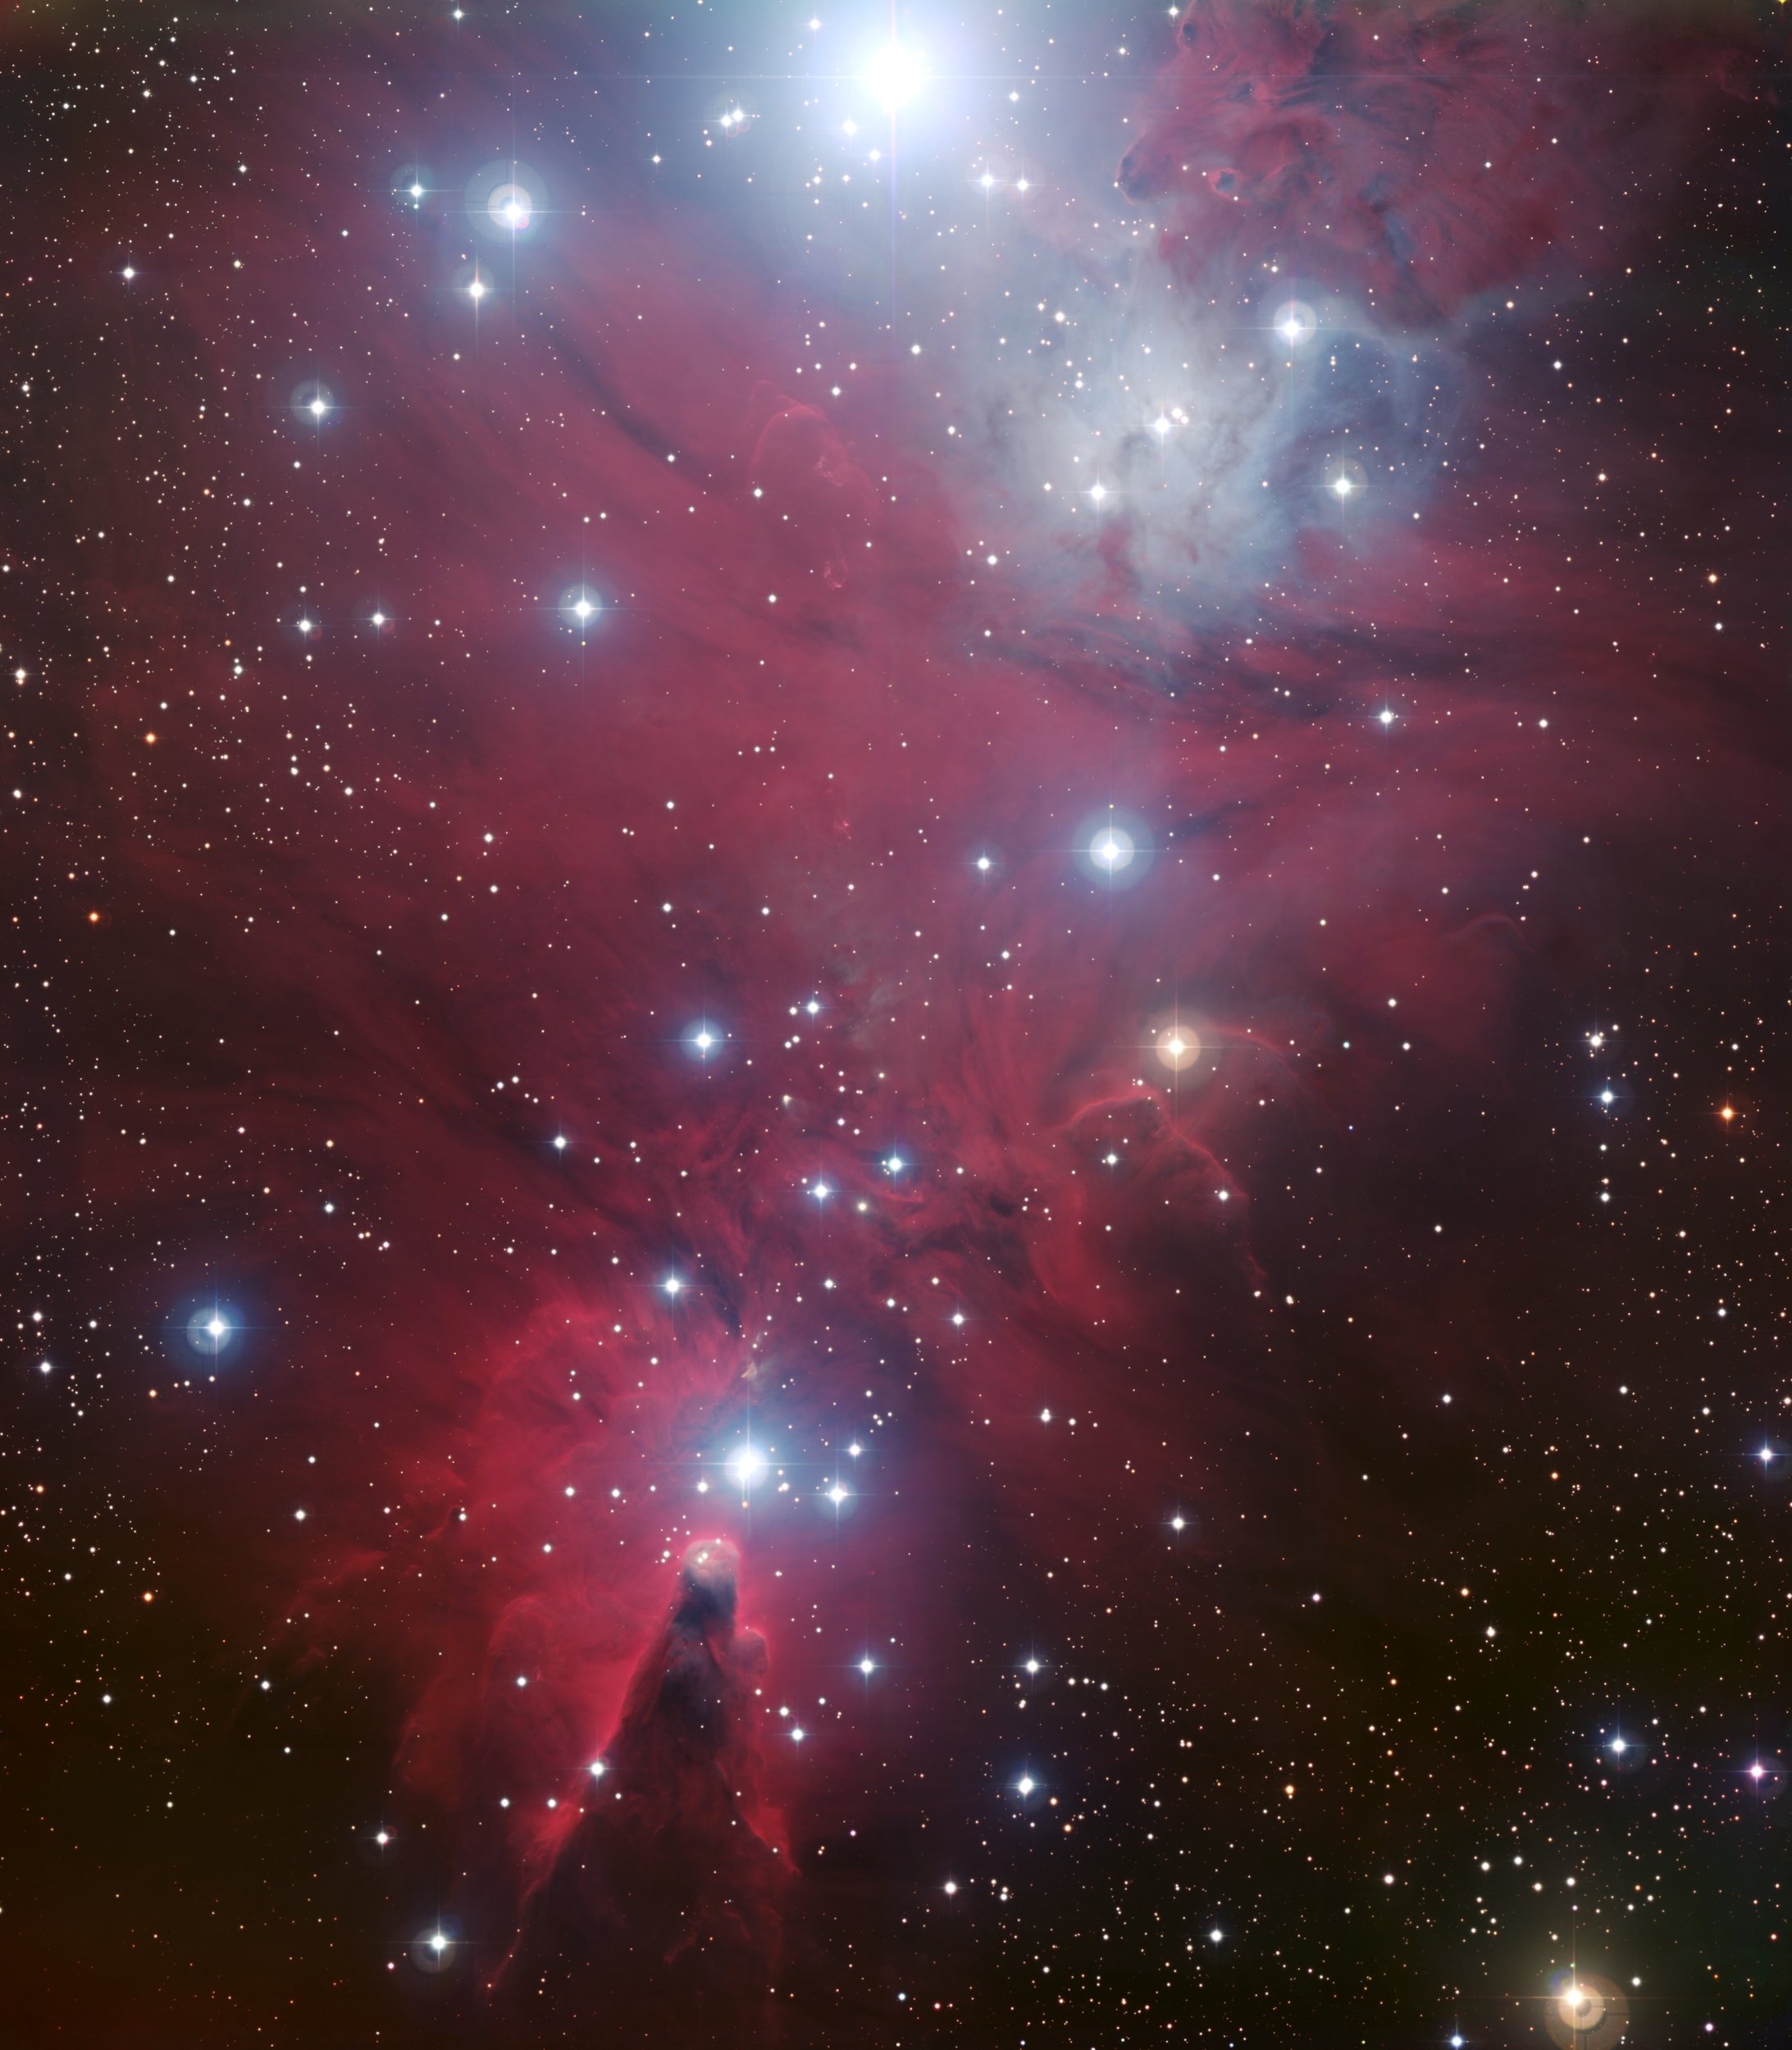
sky, star, atmosphere, space, galaxy, night sky, nasa, nebula, outer space, astronomy, universe, starry sky, all, space travel, astronautics, astronomical object, star clusters, open sternhaufen, dark nebula, ngc 2264, cone nebula, christmas tree sternhaufen, diffuse mist, constellation unicorn